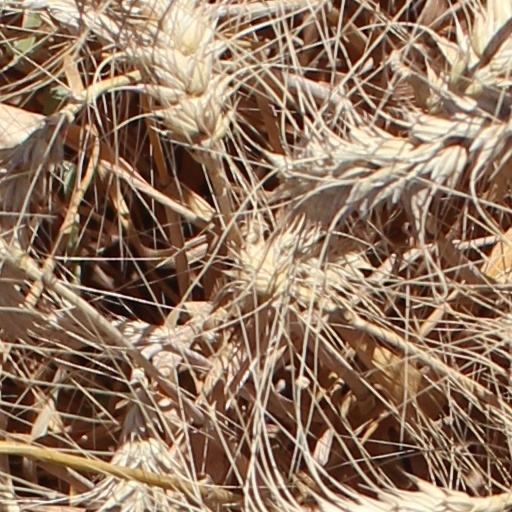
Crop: wheat